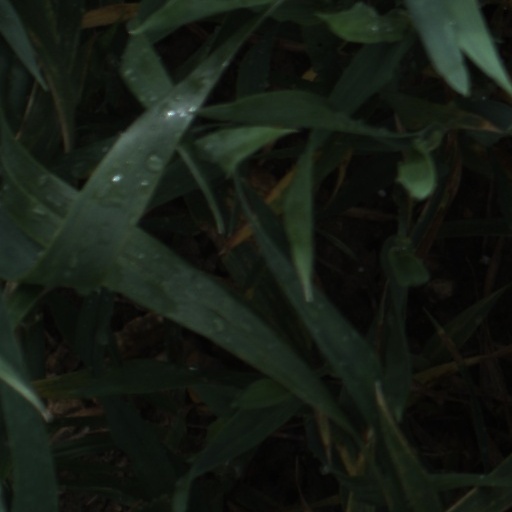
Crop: wheat